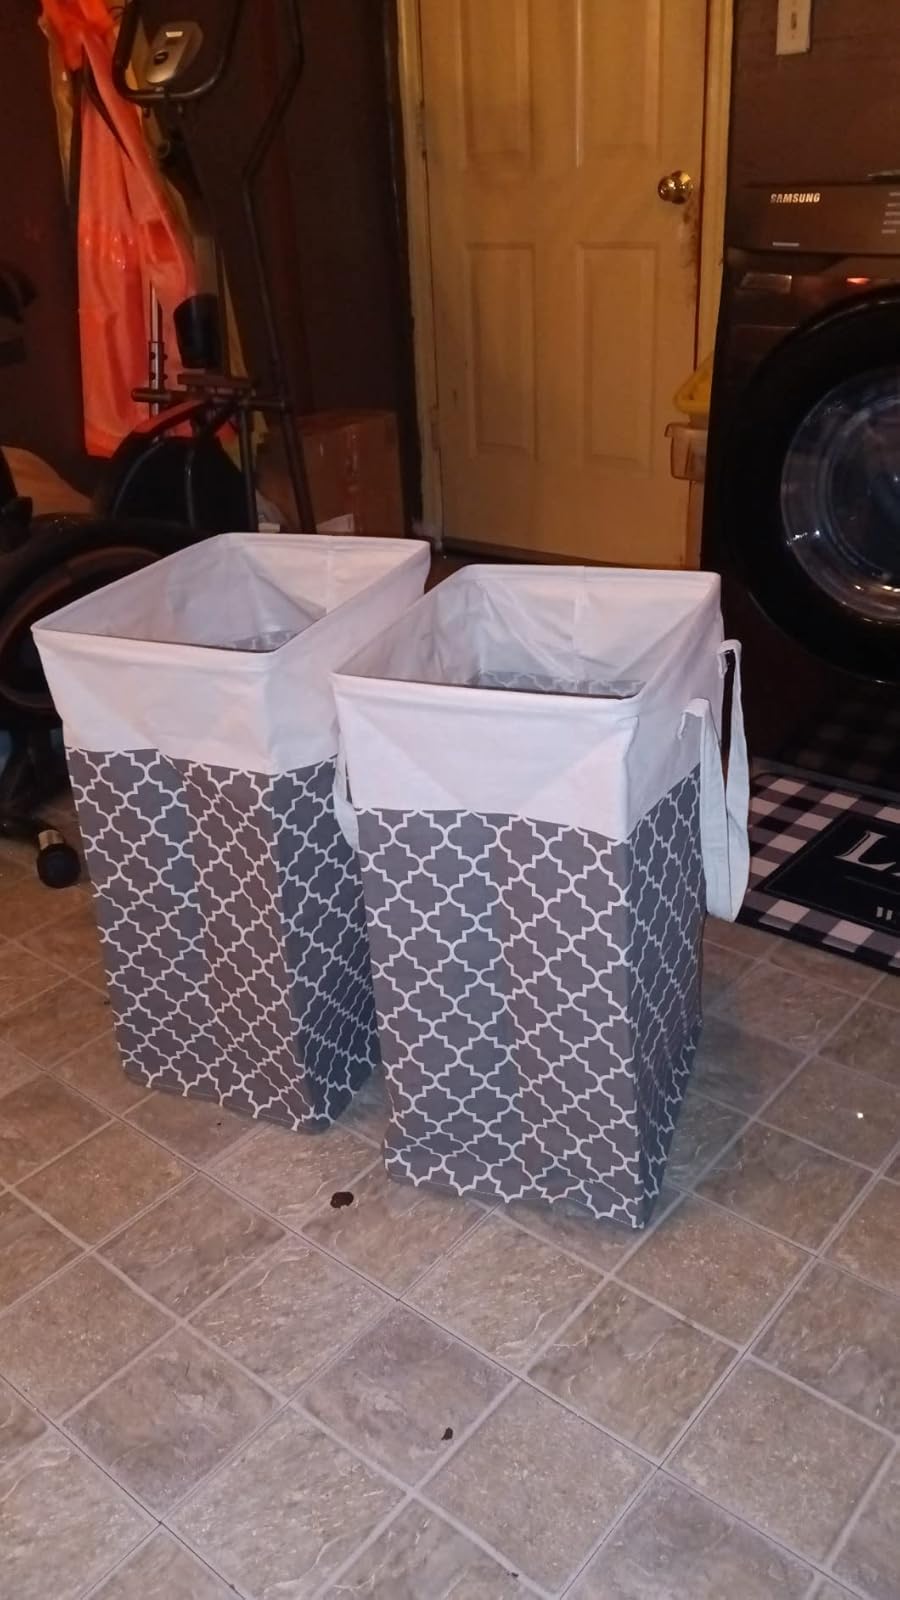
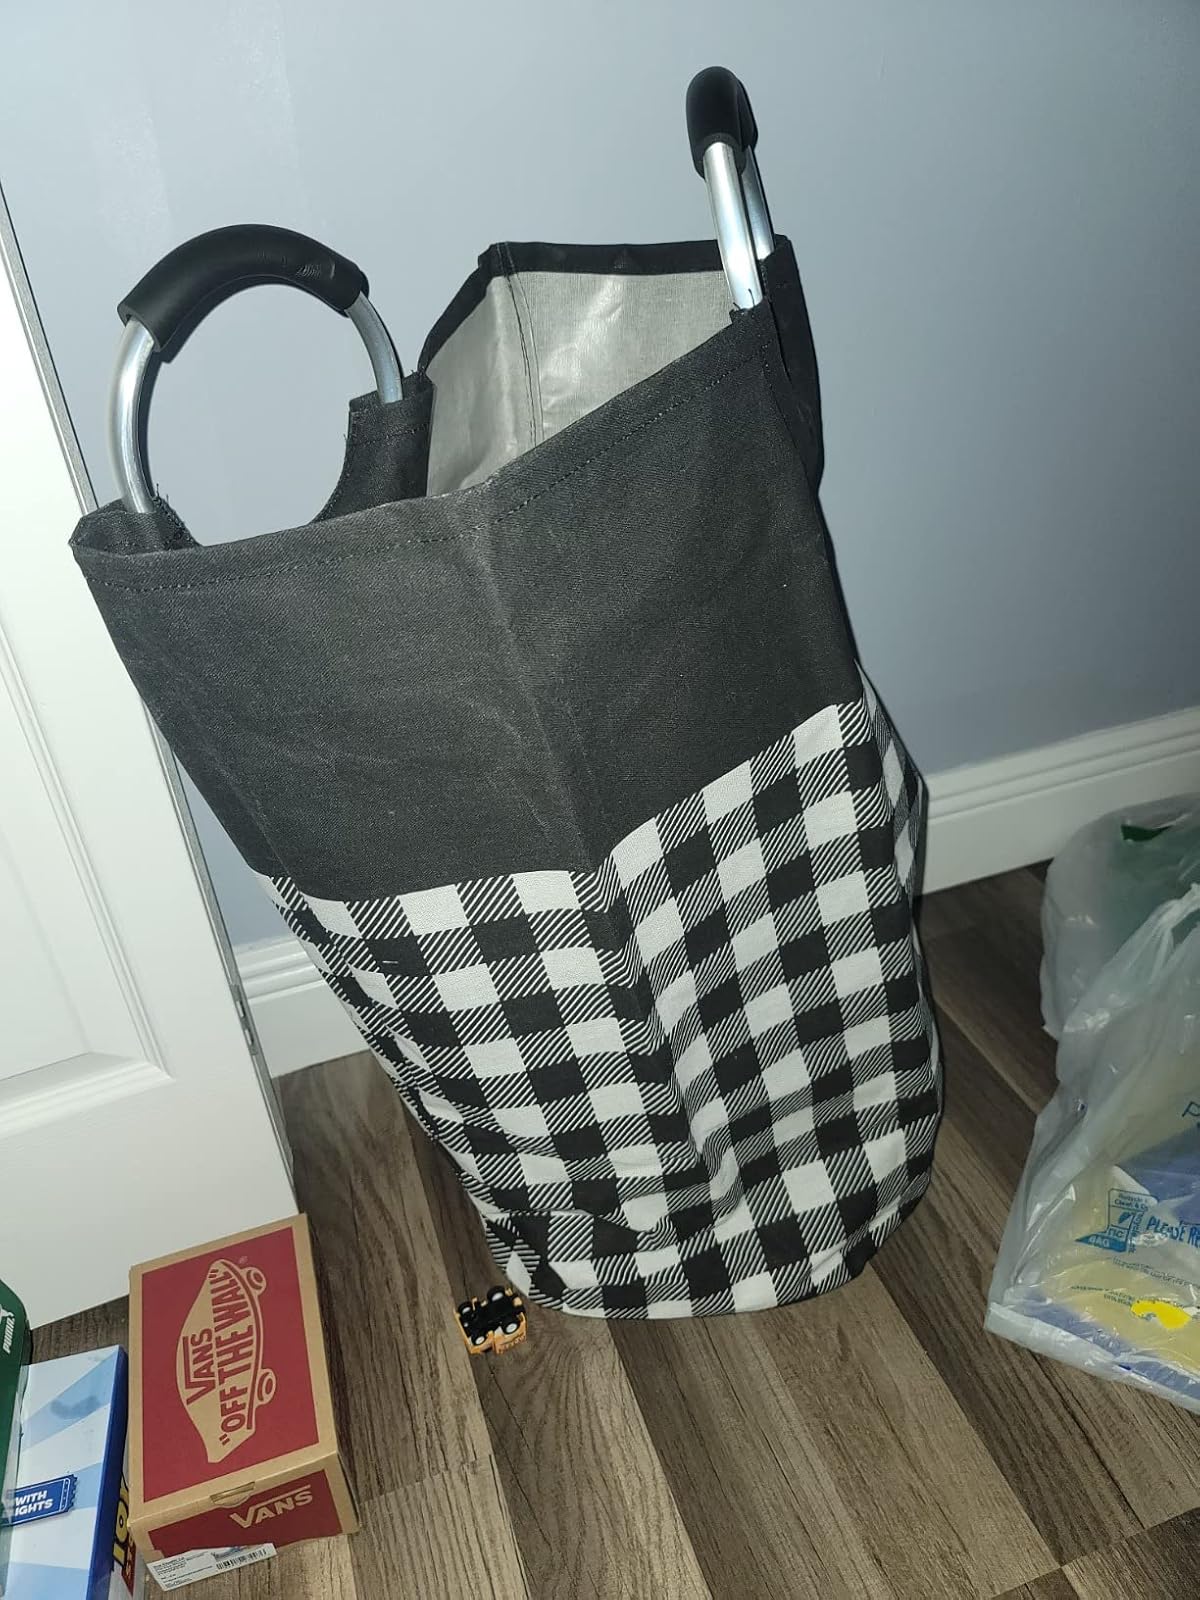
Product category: items_hamper
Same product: no